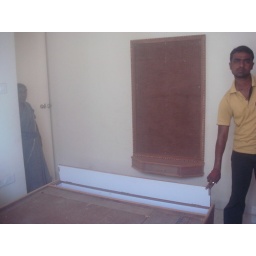
this is the cot and the mirror in their bed room......secret space also provided at the end of it....!!